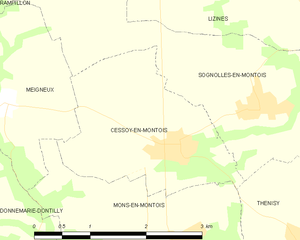
Carte des communes françaises Cessoy-en-Montois